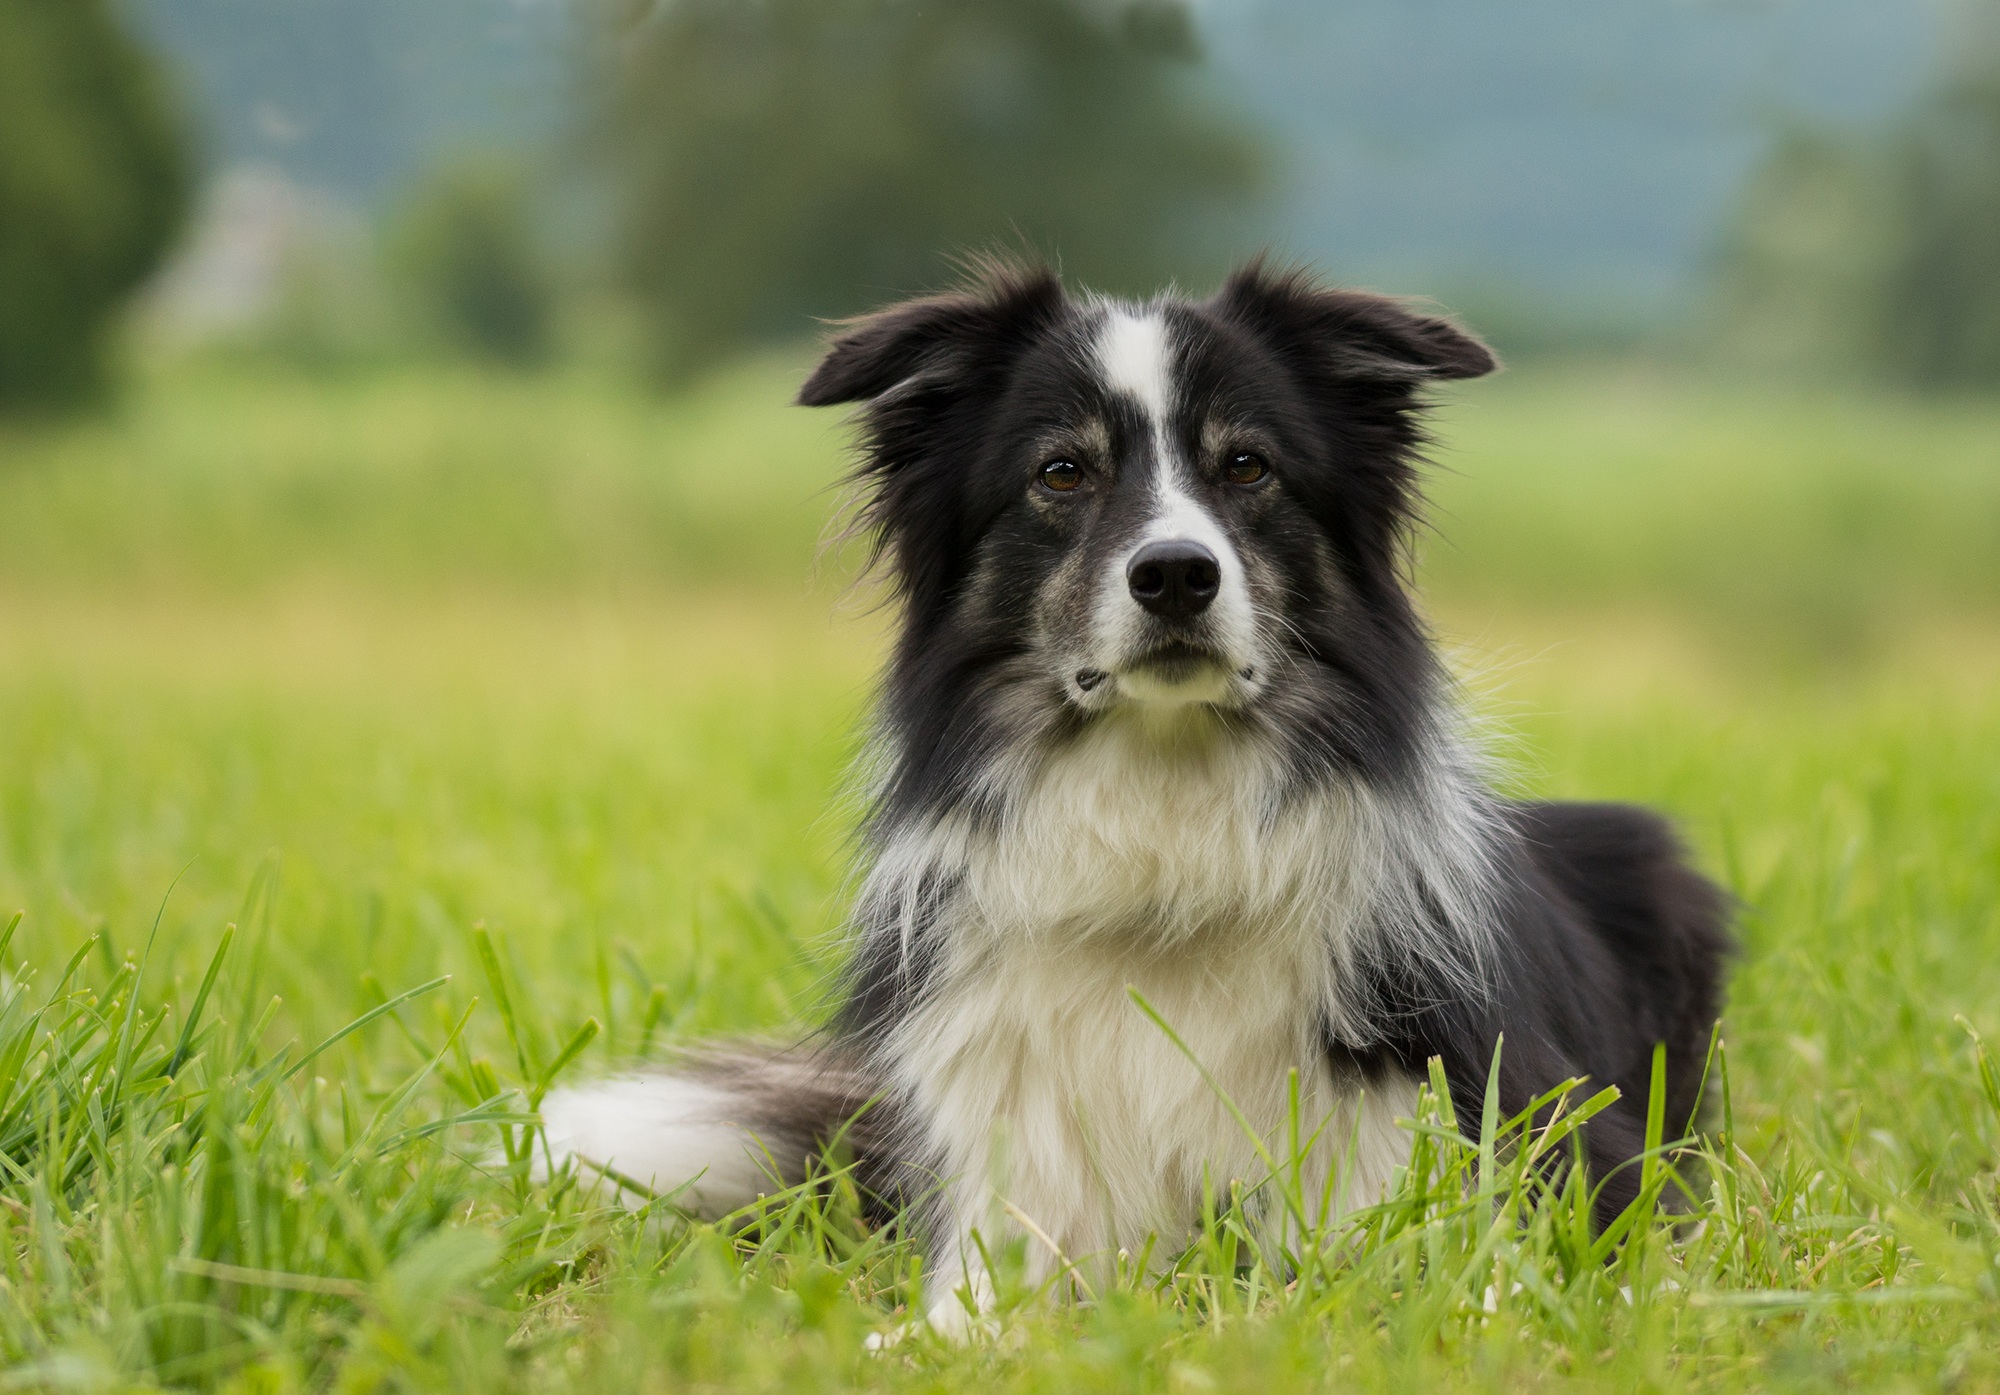
nature, black and white, dog, cute, collie, pet, fur, mammal, border collie, eyes, shooting, vertebrate, cuddly, border, attention, dog breed, wildlife photography, british sheepdog, purebred dog, herding dog, head drawing, button eyes, australian shepherd, purry, shetland sheepdog, dog like mammal, carnivoran, miniature australian shepherd, rough collie, bearded collie, scotch collie, english shepherd, phalene